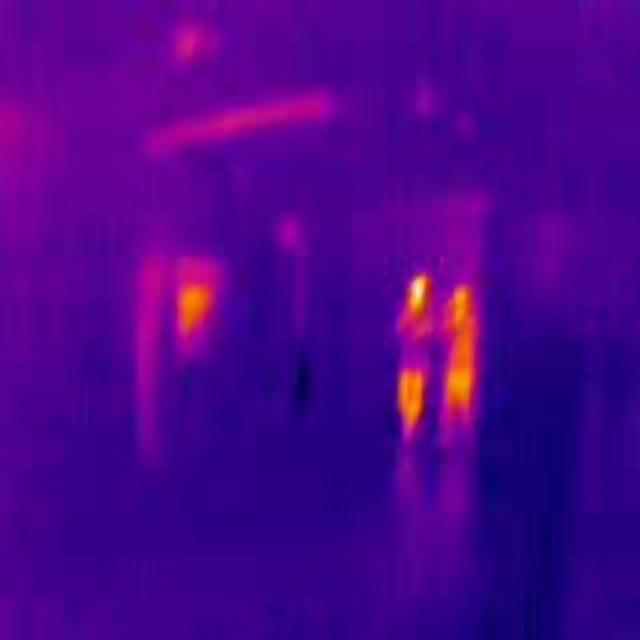
Detected objects:
label: person
label: person